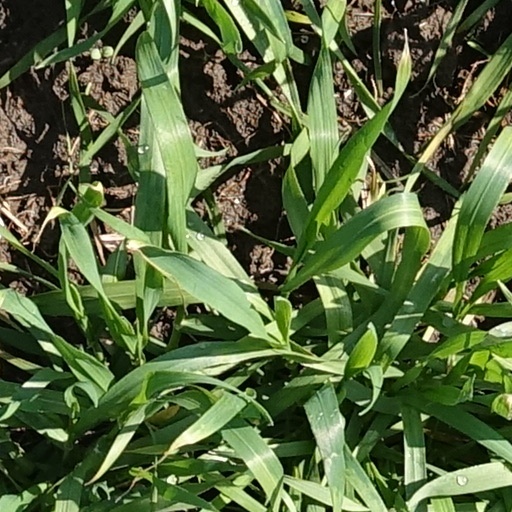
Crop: wheat